Federation Square

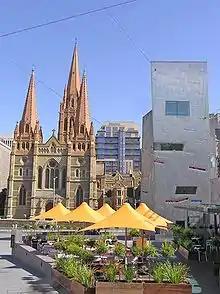
St Paul's Cathedral and the eastern shard.

Three shards frame the square space. The eastern and southern shards are completely clad in metallic surfaces with angular slots, very similar in design to the Jewish Museum Berlin, while the western shard is clad in glass. Adjoined to the southern shard is a hotel which features the wrap around metallic screen and glass louvers.